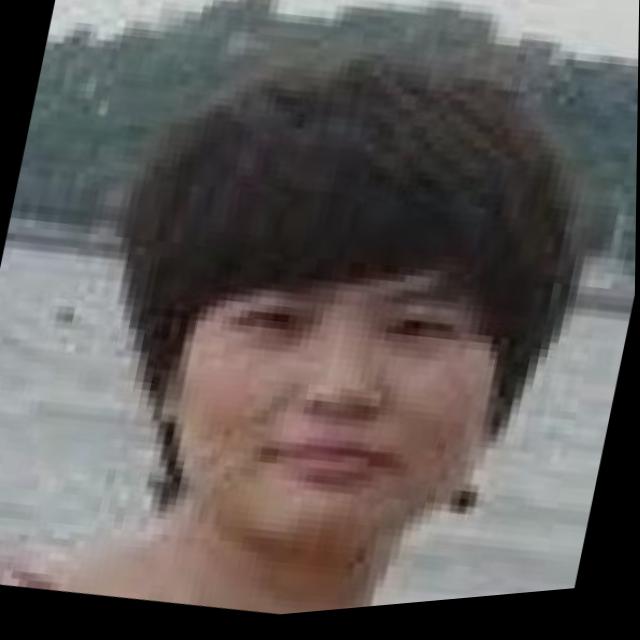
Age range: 21-44